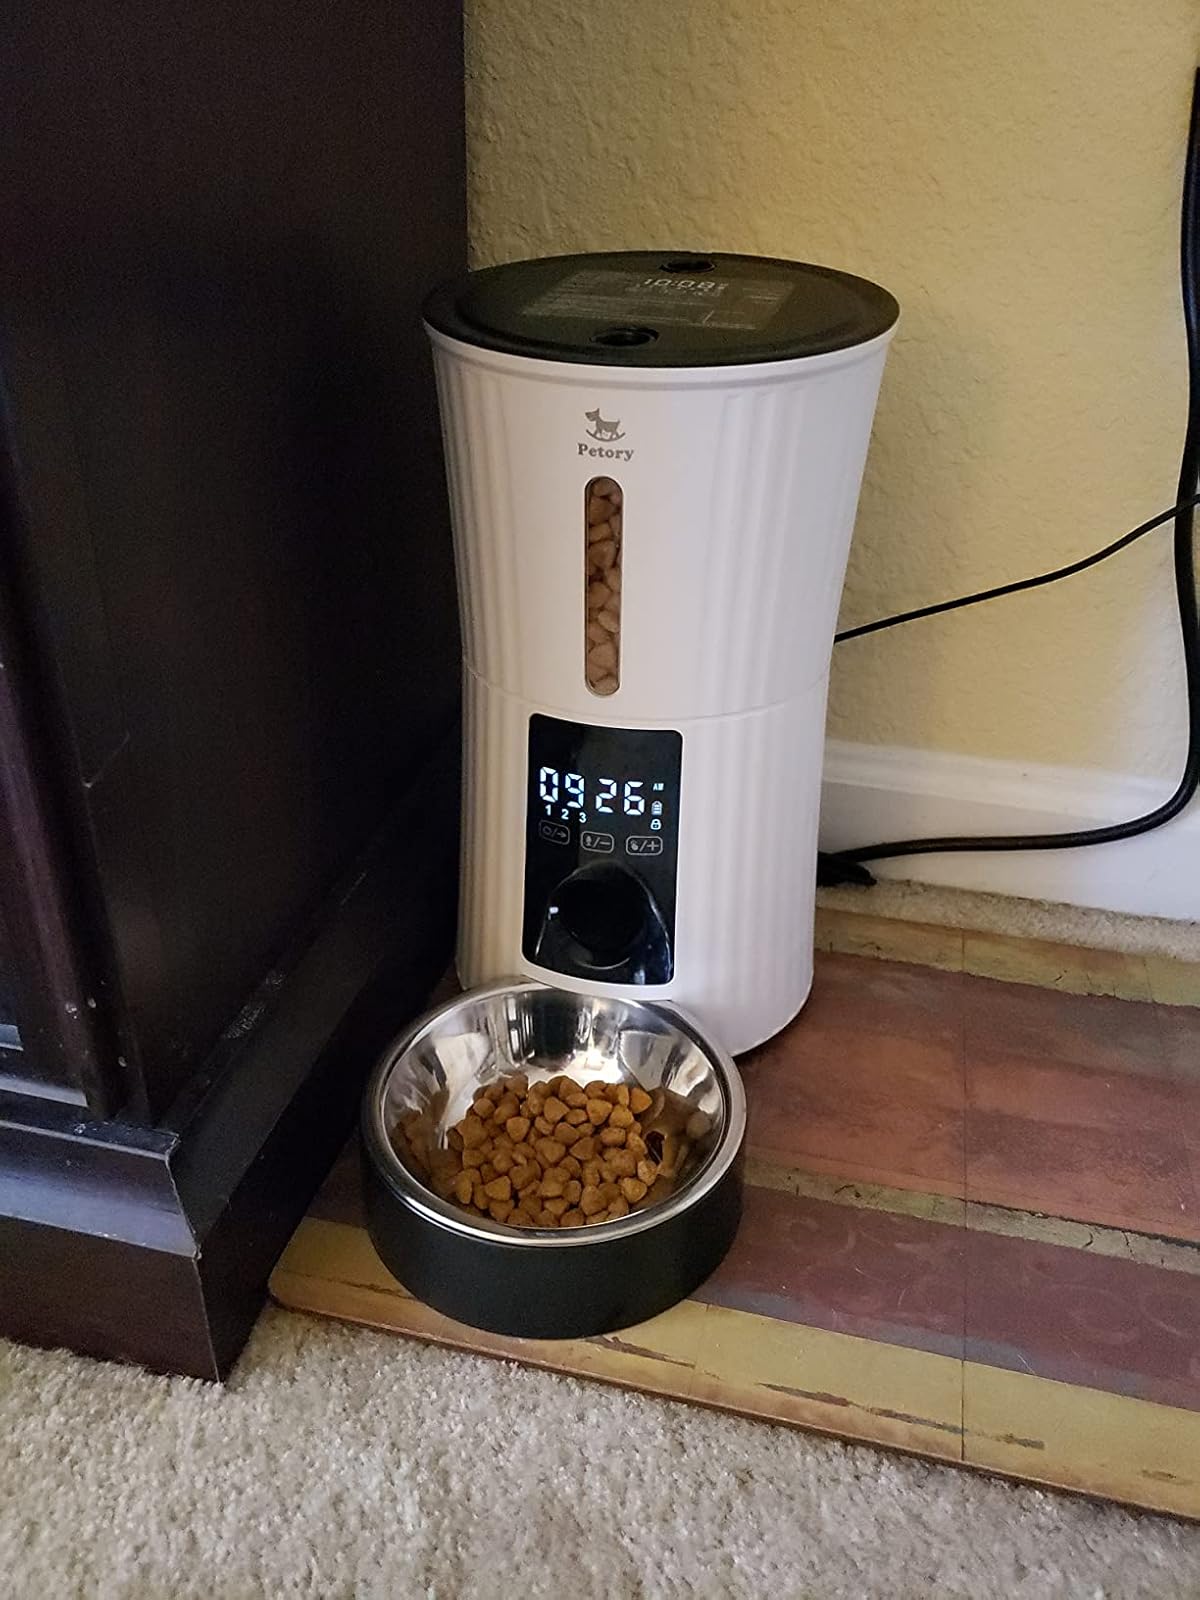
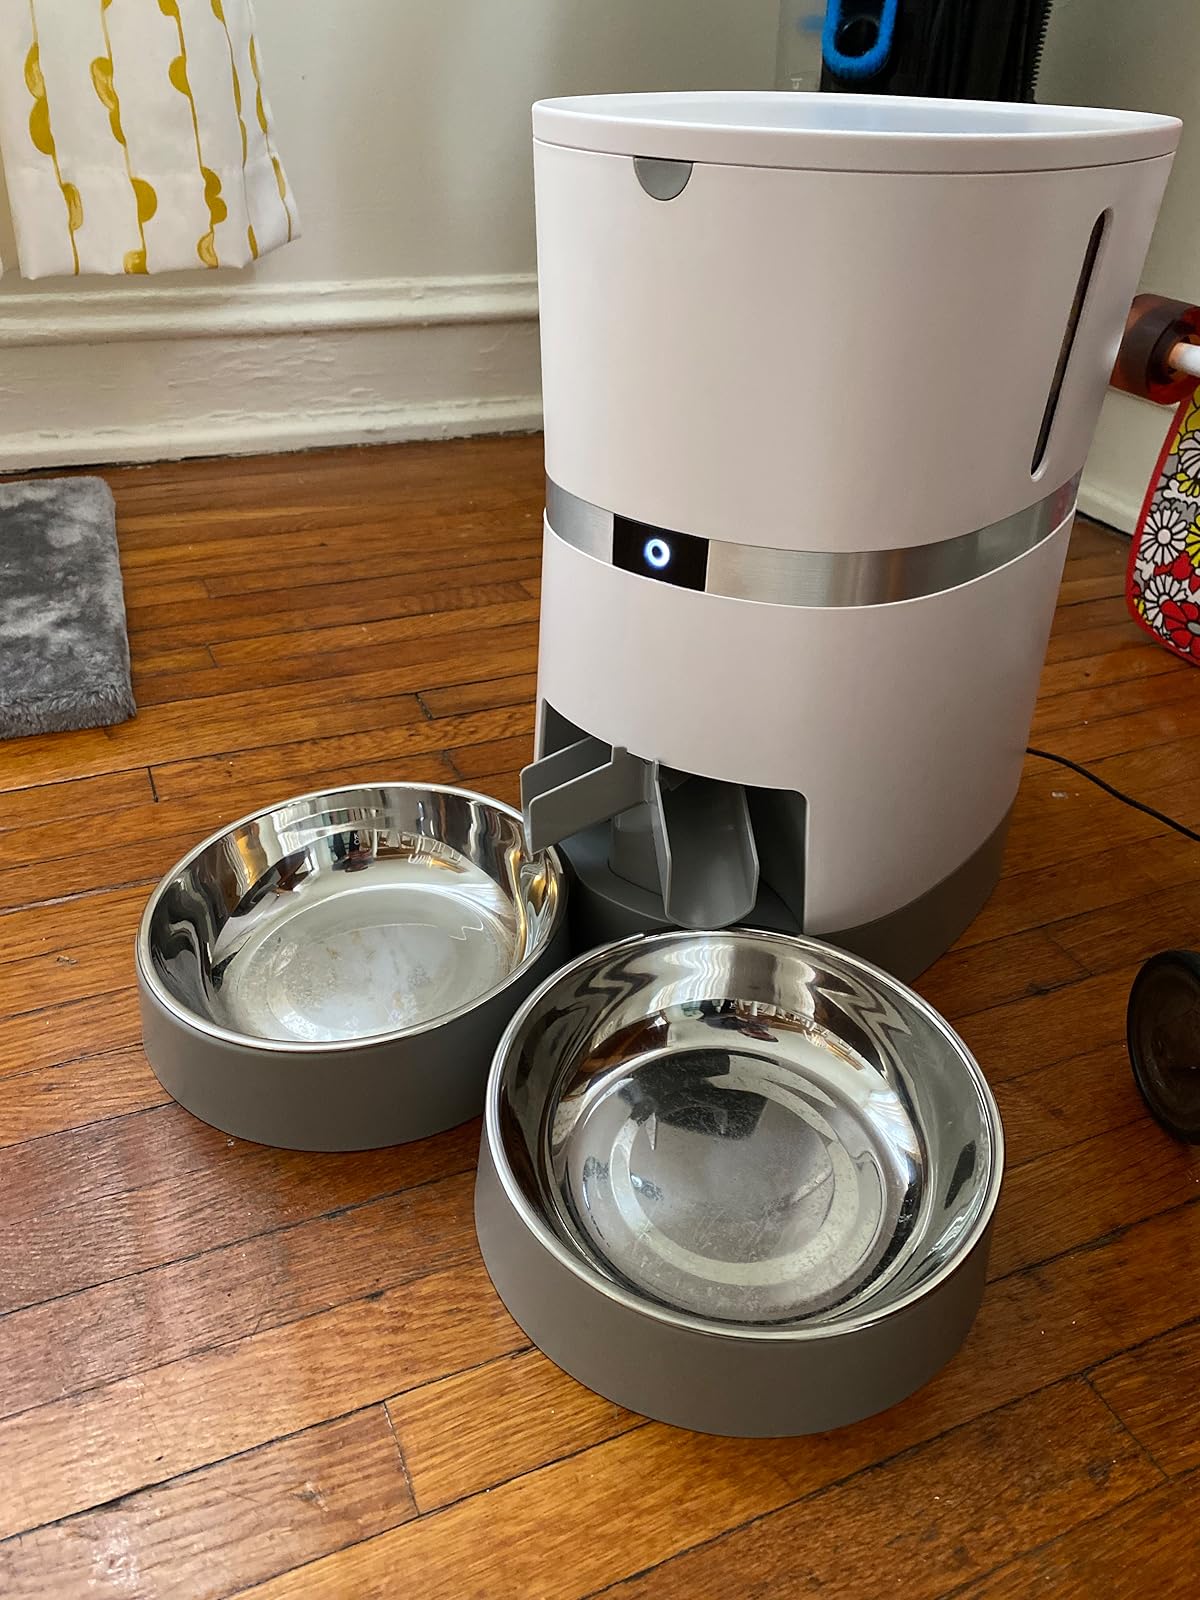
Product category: items_feeder
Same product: no